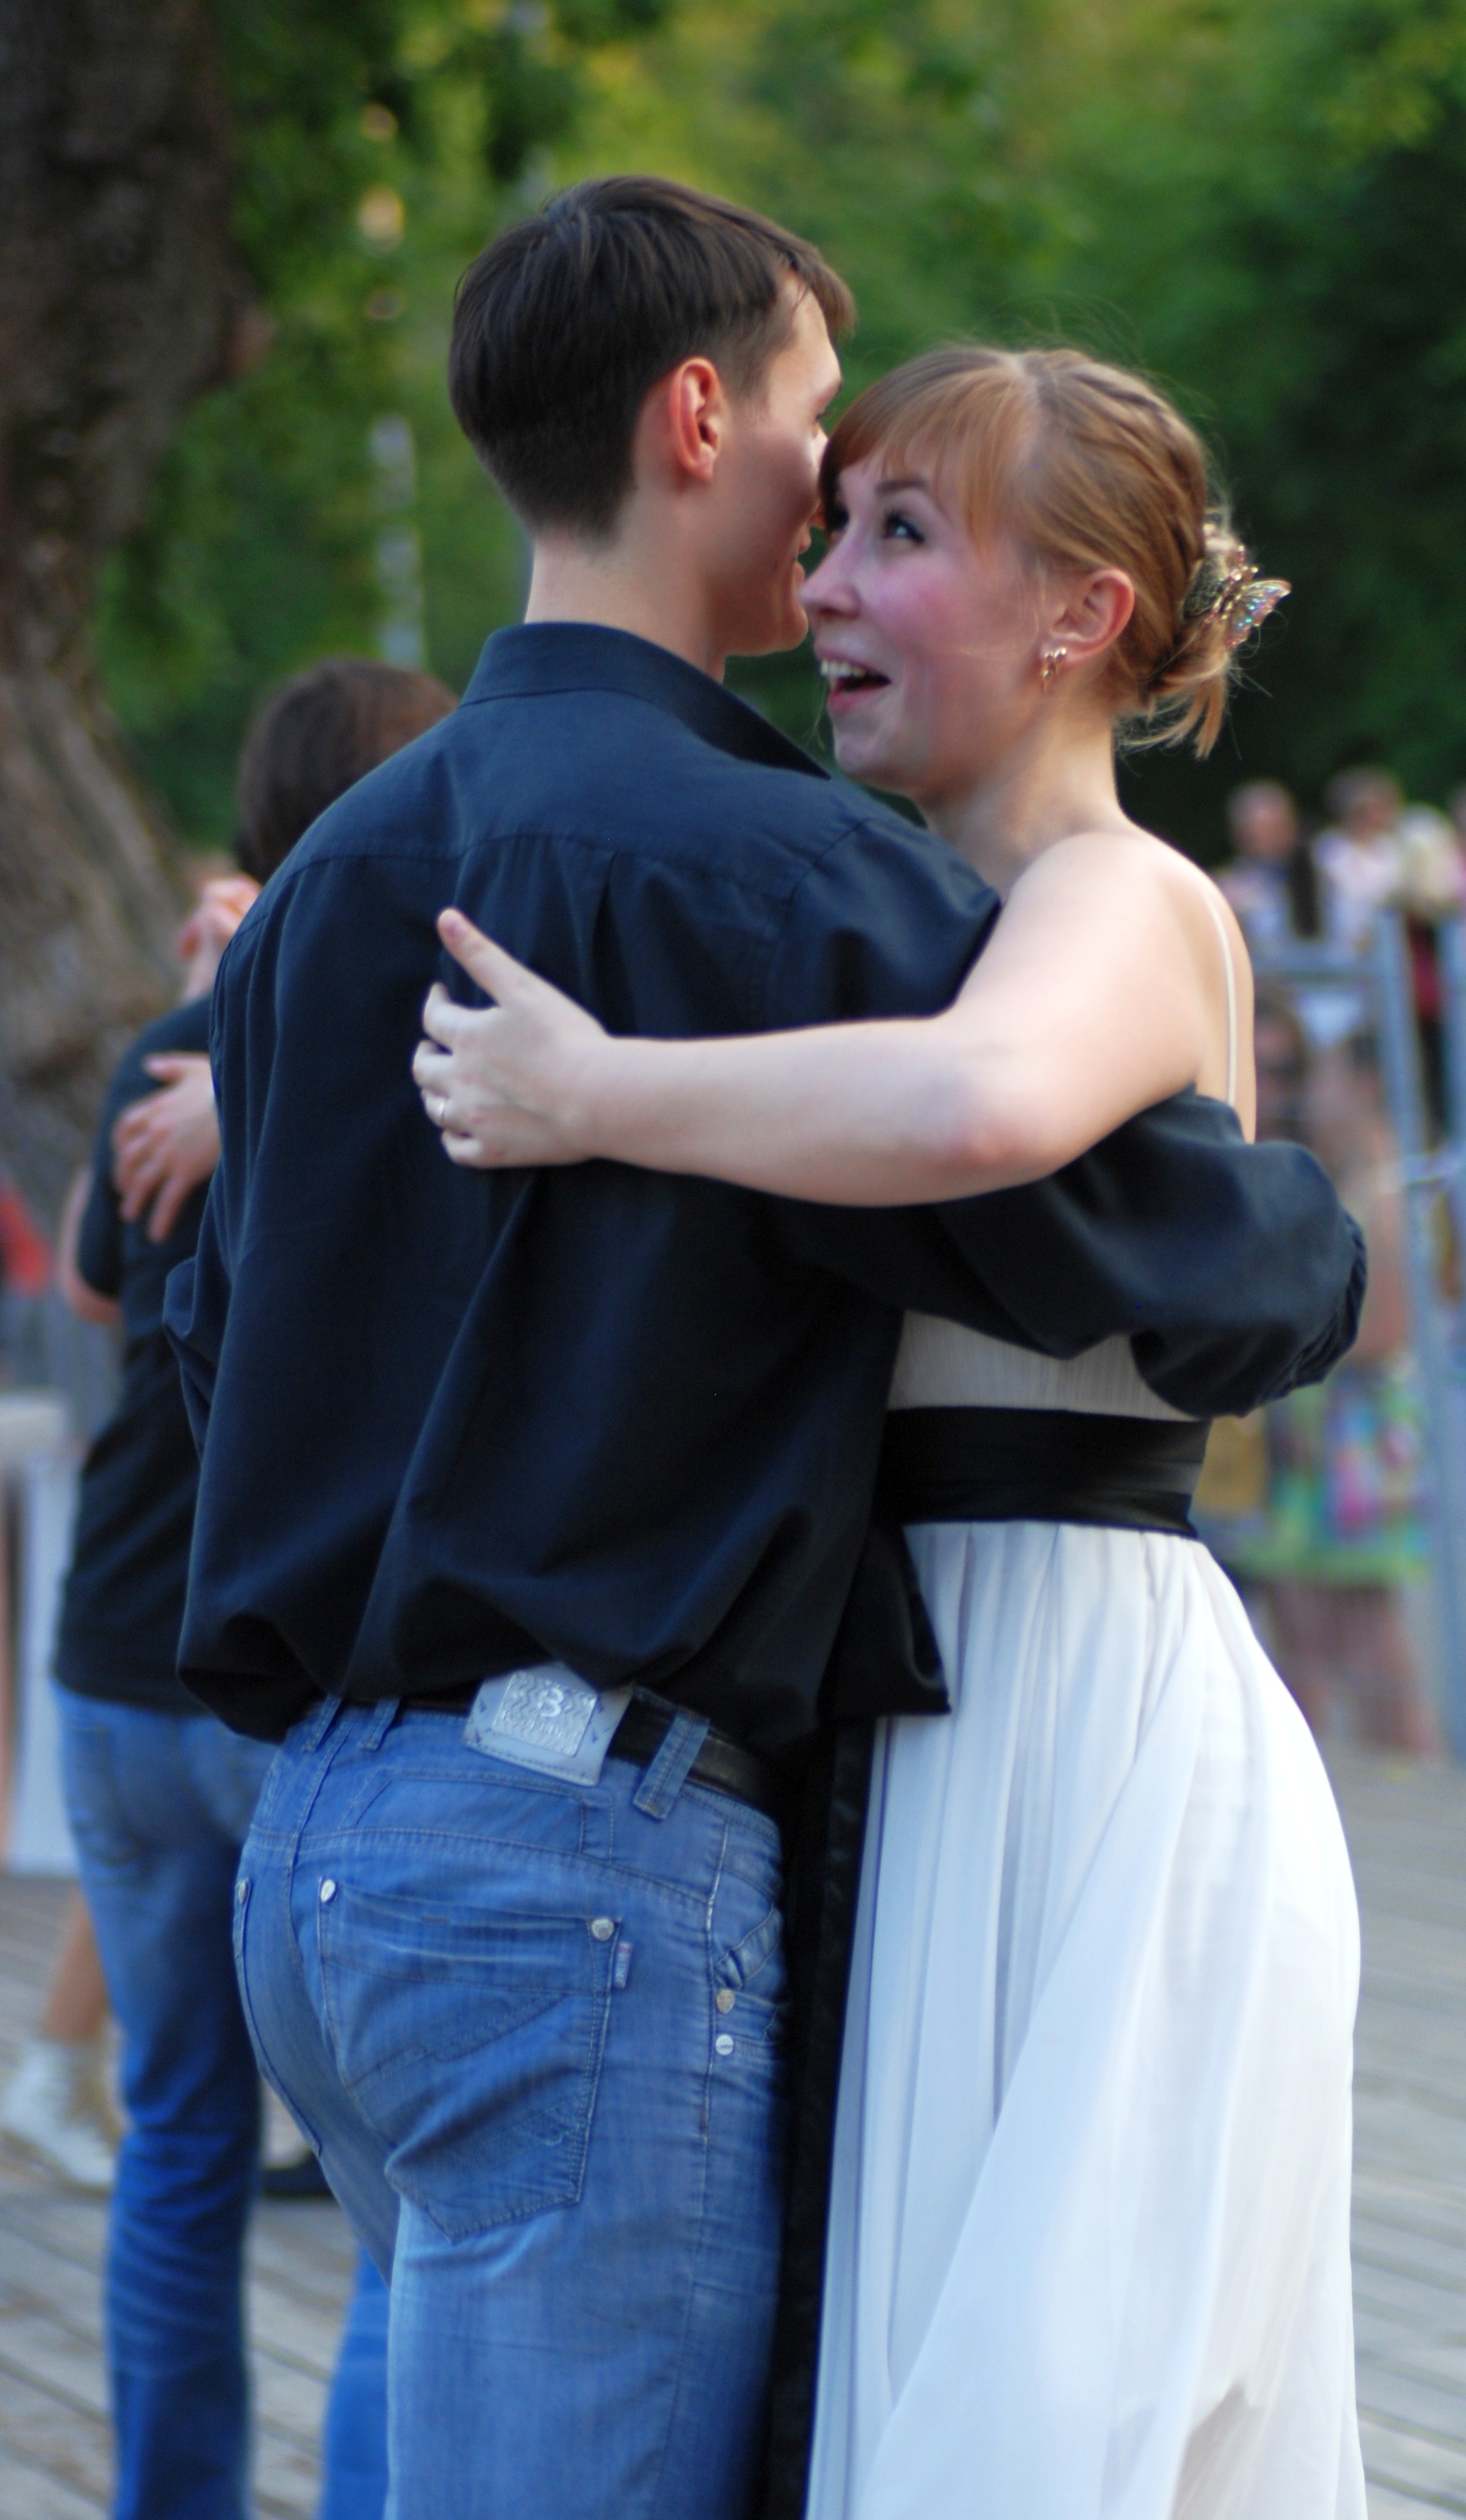
man, people, girl, woman, male, dance, romance, blue, nikon, lady, ceremony, girls, women, tango, tamron, moscow, f28, event, 90mm, russia, d80, moskau, nikond80, moscou, interaction